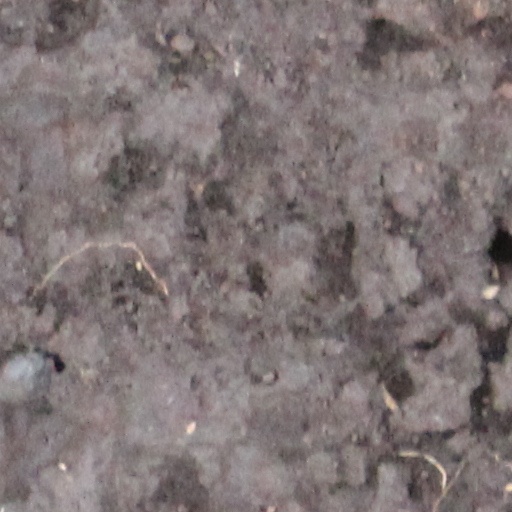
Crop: wheat